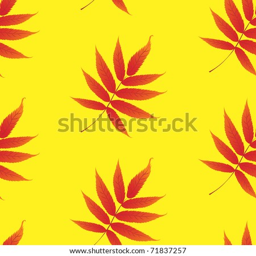
wallpaper with curling leaves of a plant